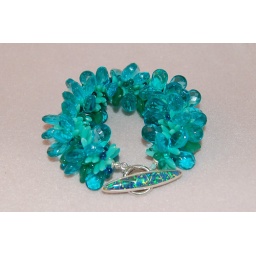
Aqua Czech briolettes with daggers and vintage leaves accented by a diachroic glass and silver clasp.